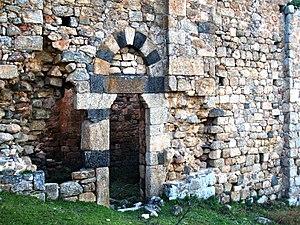
Ville-di-Paraso, Balagne (Haute-Corse) - Ruines de l'ancienne Pieve San Ghjuvanni à Tuani. Porte latérale droite Camera location42°
Tuani est une ancienne piève de Corse. Située dans le nord-ouest de l'île, elle relevait de la province de Balagne sur le plan civil et du diocèse de Mariana sur le plan religieux.